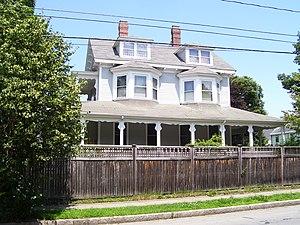
Celia Laighton Thaxter est une poétesse et auteure américaine. Pendant une grande partie de sa vie, elle habite avec son père sur les Îles de Shoals dans l'hôtel Appledore. Son enfance et son désir de devenir écrivaine sont détaillés dans son autobiographie et dans son livre intitulé Among the Isles of Shoals. Parmi ses poèmes les plus connus se trouvent « The Burgomaster Gull », « Landlocked », « Milking », « The Great White Owl », « The Kingfisher », et « The Sandpiper ».